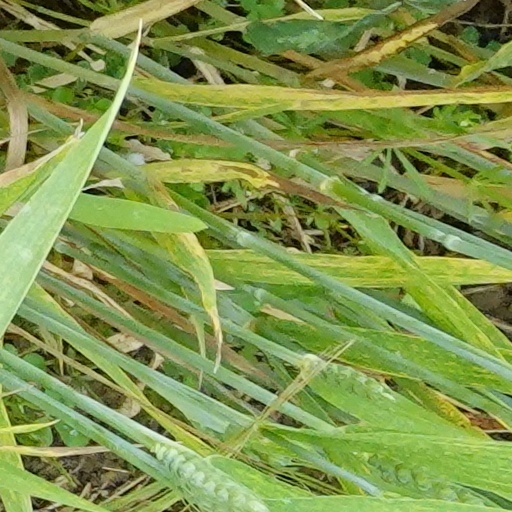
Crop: wheat